Santa Cruz de Coya

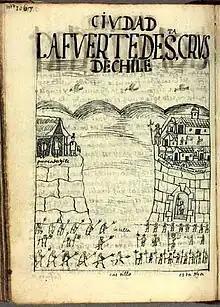

Santa Cruz de Coya was a city established by the governor of Chile Martín García Oñez de Loyola on the site of the fort of Santa Cruz de Oñez, in 1595. It was named for his wife Beatriz Clara Coya, a member of the royal Incan house. The Mapuche called the city Millacoya, meaning gold princess from the mapudungun "milla", gold and the quechua "coya", princess.